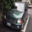
Label: automobile